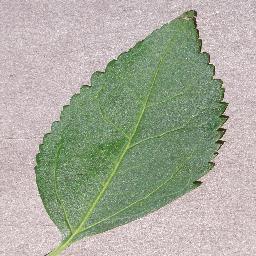
Label: Cherry___healthy